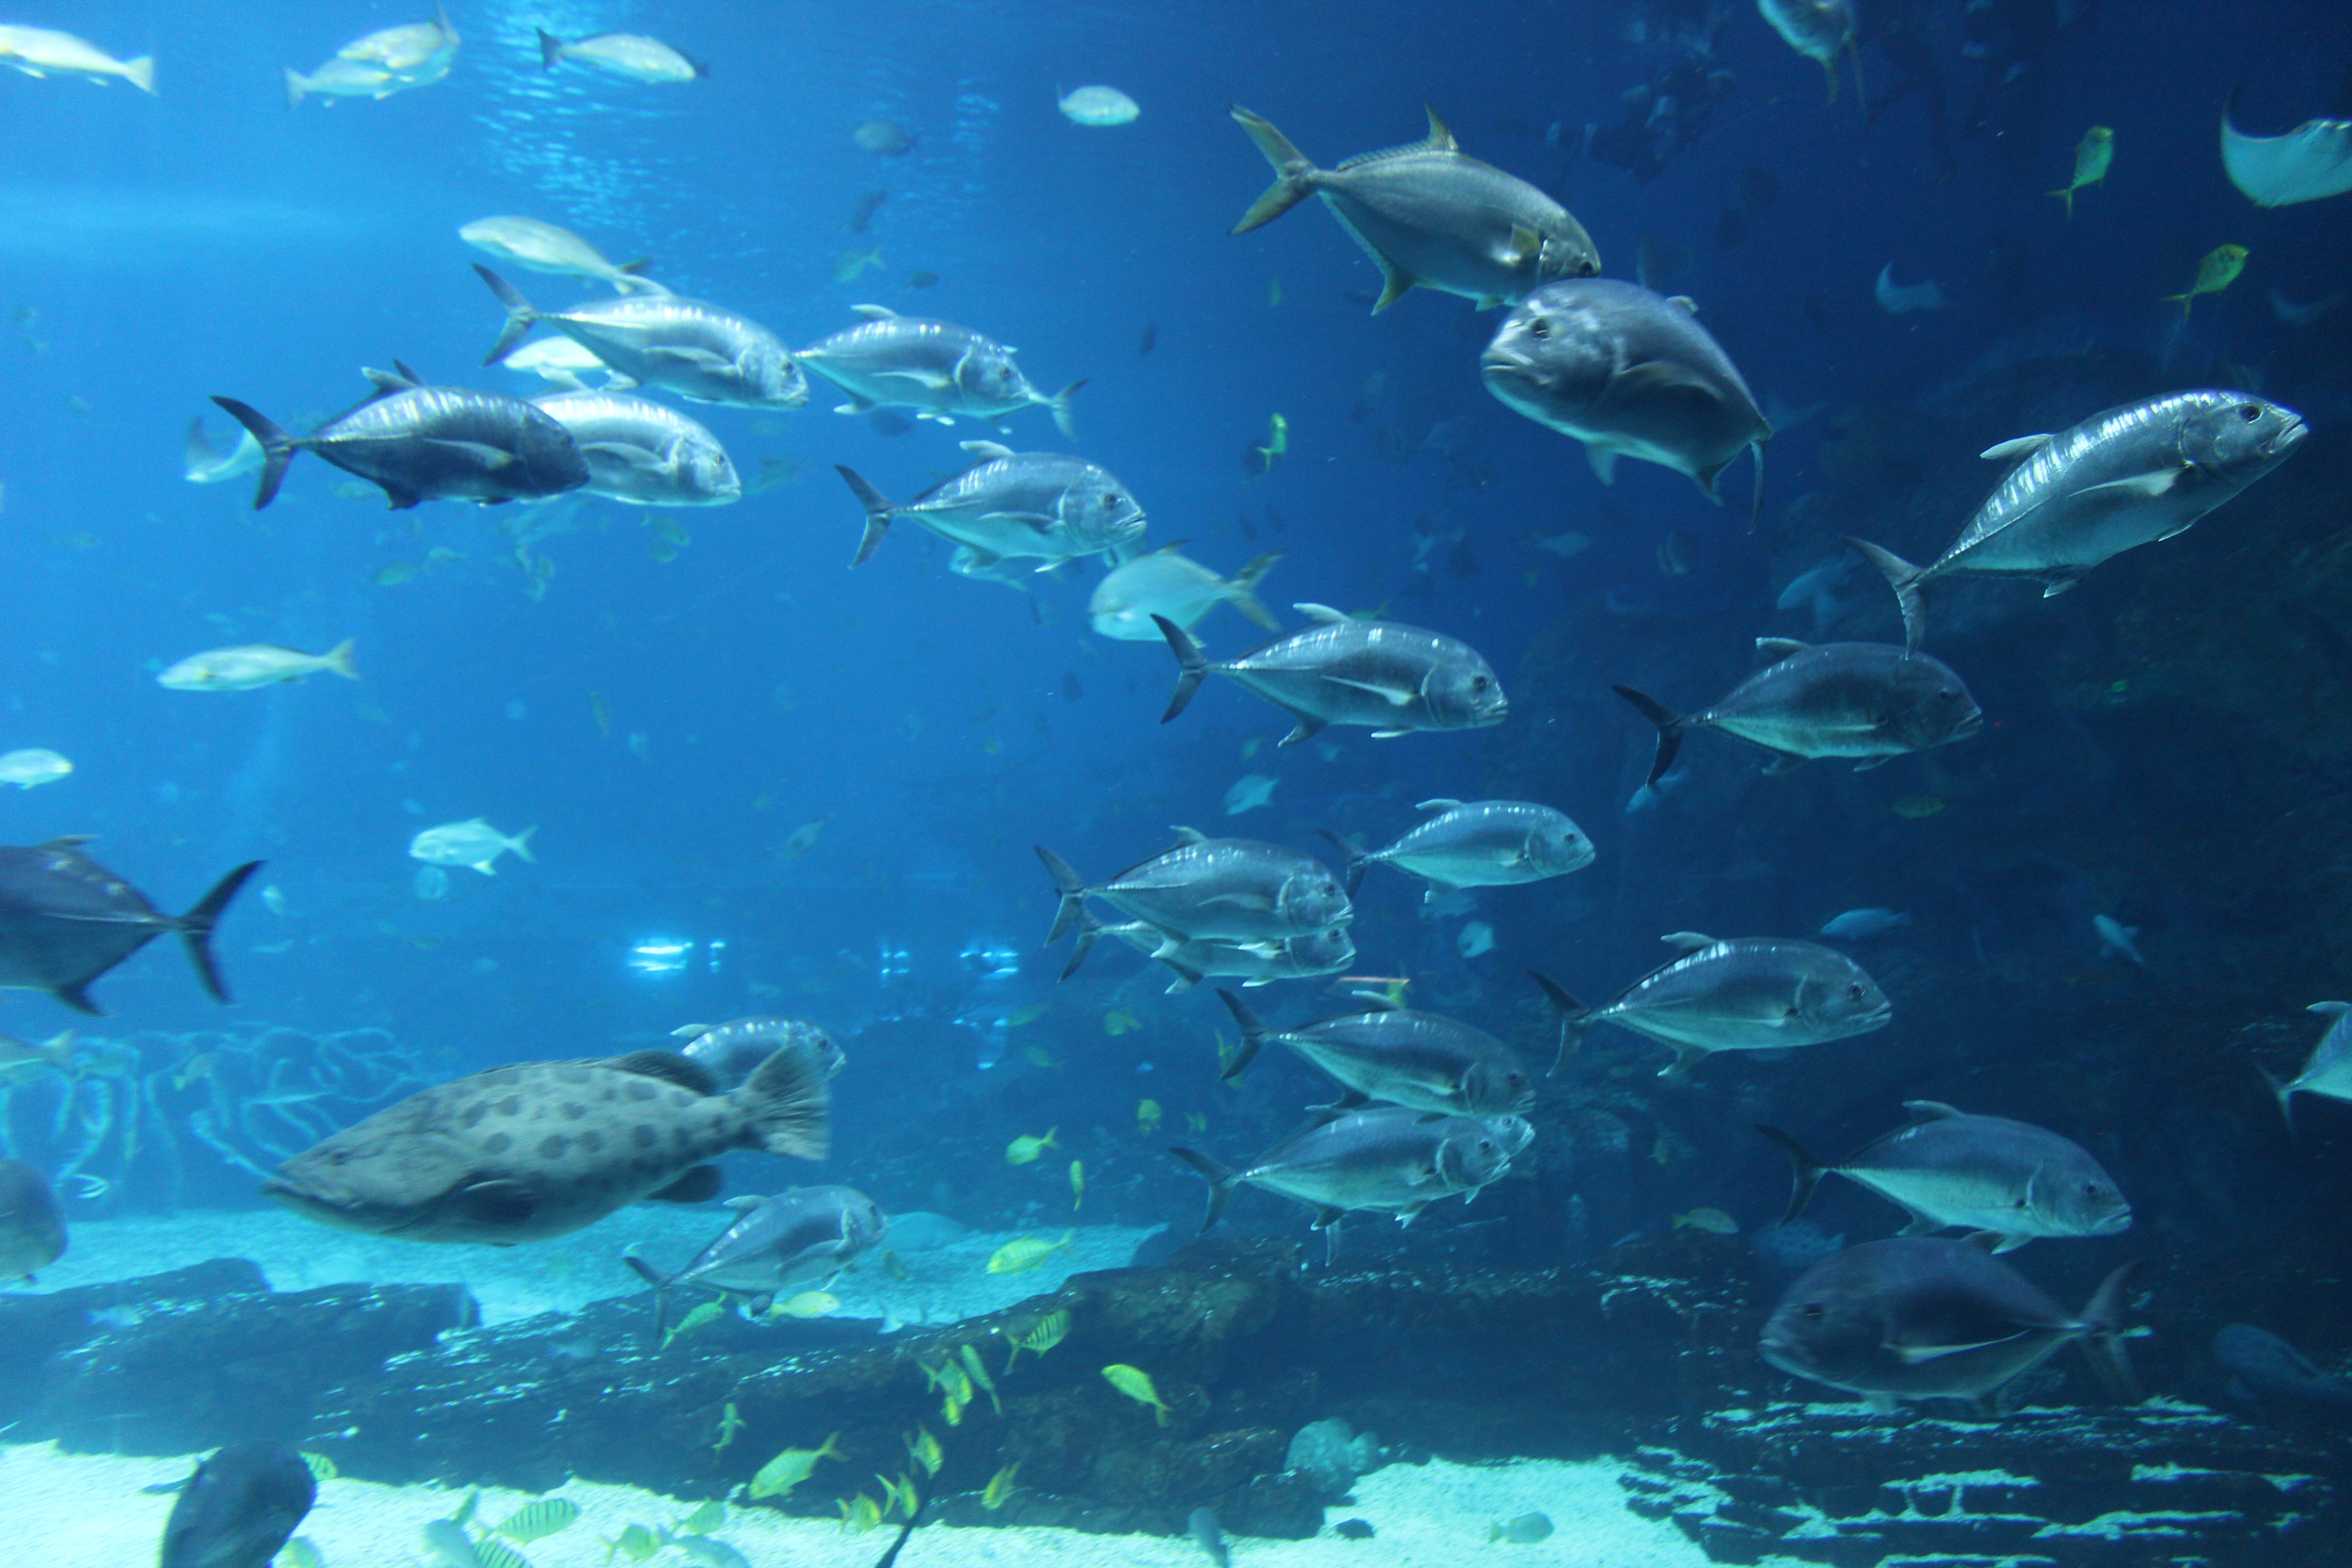
sea, ocean, underwater, biology, fish, coral reef, reef, sports, aquarium, ocean park, marine biology, coral reef fish